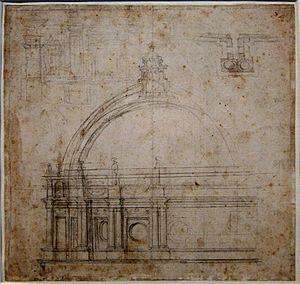
Etude pour le dôme de Saint Pierre au Palais des beaux-arts de Lille.
La basilique Saint-Pierre est le plus important édifice religieux du catholicisme. Elle est située au Vatican, sur la rive droite du Tibre, et sa façade s'ouvre sur la place Saint-Pierre.